USS Case (DD-370)

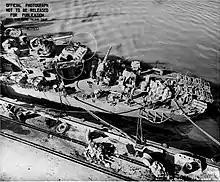
"Case"s stern, showing the rear 5-inch guns

"Case" joined in a smashing bombardment of Iwo Jima once more on 24 December 1944, during which she and were dispatched to attack a fleeing Japanese transport. A two-hour chase at full speed followed, both destroyers firing as the range closed. At 15:59, the effect of accurate gunfire told as the transport sank, her survivors refusing any assistance from the American destroyers. After repairs at Saipan, she returned to Iwo Jima 24 and 25 January 1945 for antisubmarine patrol during the opening phases of operations ashore. Escort and patrol duty from Saipan occupied her until 19 March, when she began an extended period of antisubmarine patrol, air-sea rescue, and radar picket duty between Saipan and Iwo Jima until the close of the war in August 1945.